Jakub Otruba

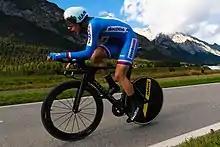
Otruba in 2018

Jakub Otruba (born 30 January 1998) is a Czech racing cyclist, who currently rides for UCI ProTeam . He rode for in the men's team time trial event at the 2018 UCI Road World Championships.